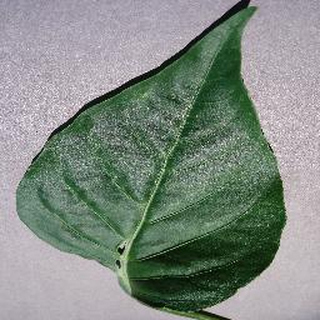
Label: healthy_bell_pepper